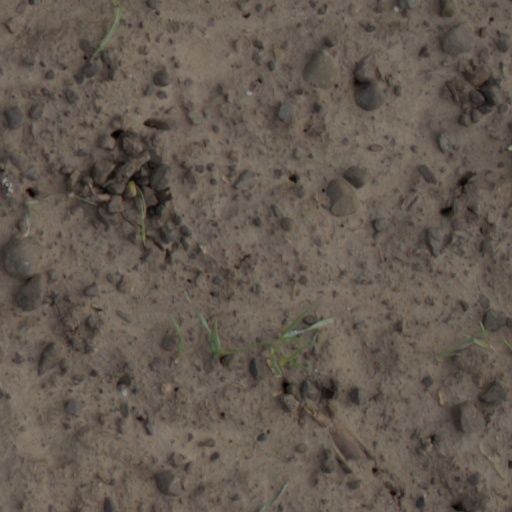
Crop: wheat